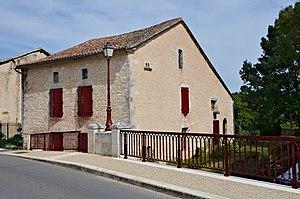
Ancienne maison rénovée près du Bandiat et de la D 16. Marthon, Charente, France.